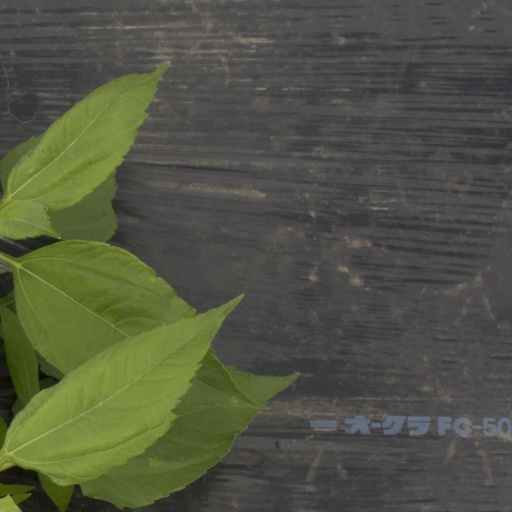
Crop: Jerusalem artichoke